Massey Ferguson

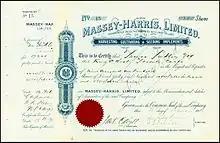
Share of Massey-Harris Limited, issued 18 February 1916

In 1891, the Massey Manufacturing Co. merged with A. Harris, Son and Company to form Massey-Harris Limited, which became the largest agricultural equipment maker in the British Empire. Massey-Harris made threshing machines and reapers, as well as safety bicycles, introducing a shaft-driven model in 1898. In 1910, Massey-Harris acquired the Johnston Harvester Company of Batavia, New York, making it one of Canada's first multinational firms.